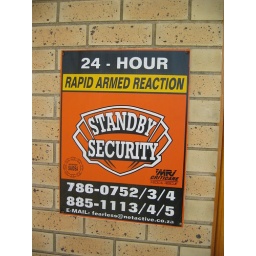
On Guard wall sign seen in South Africa.